Osamu Miyazaki

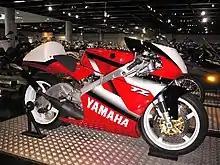
Yamaha TZ250 similar to that which Miyazaki rode

Osamu Miyazaki (born 23 January 1966) is a Japanese former professional Grand Prix motorcycle road racer. He was the first full-time rider in the championship from Japan. After winning his first race in the All Japan Road Race Championship at age 26, Miyazaki joined Aprilia and moved to Italy in 1996 to compete in the Grand Prix. After riding with Aprilla for three seasons, he raced with Yamaha, and helped them with the development of the TZ 250 and YZF-R6. In 2002, he won the Japanese Grand Prix. He left the Grand Prix circuit in 2004 to race in the All Japan Road Race Championship, retiring after the 2011 season.